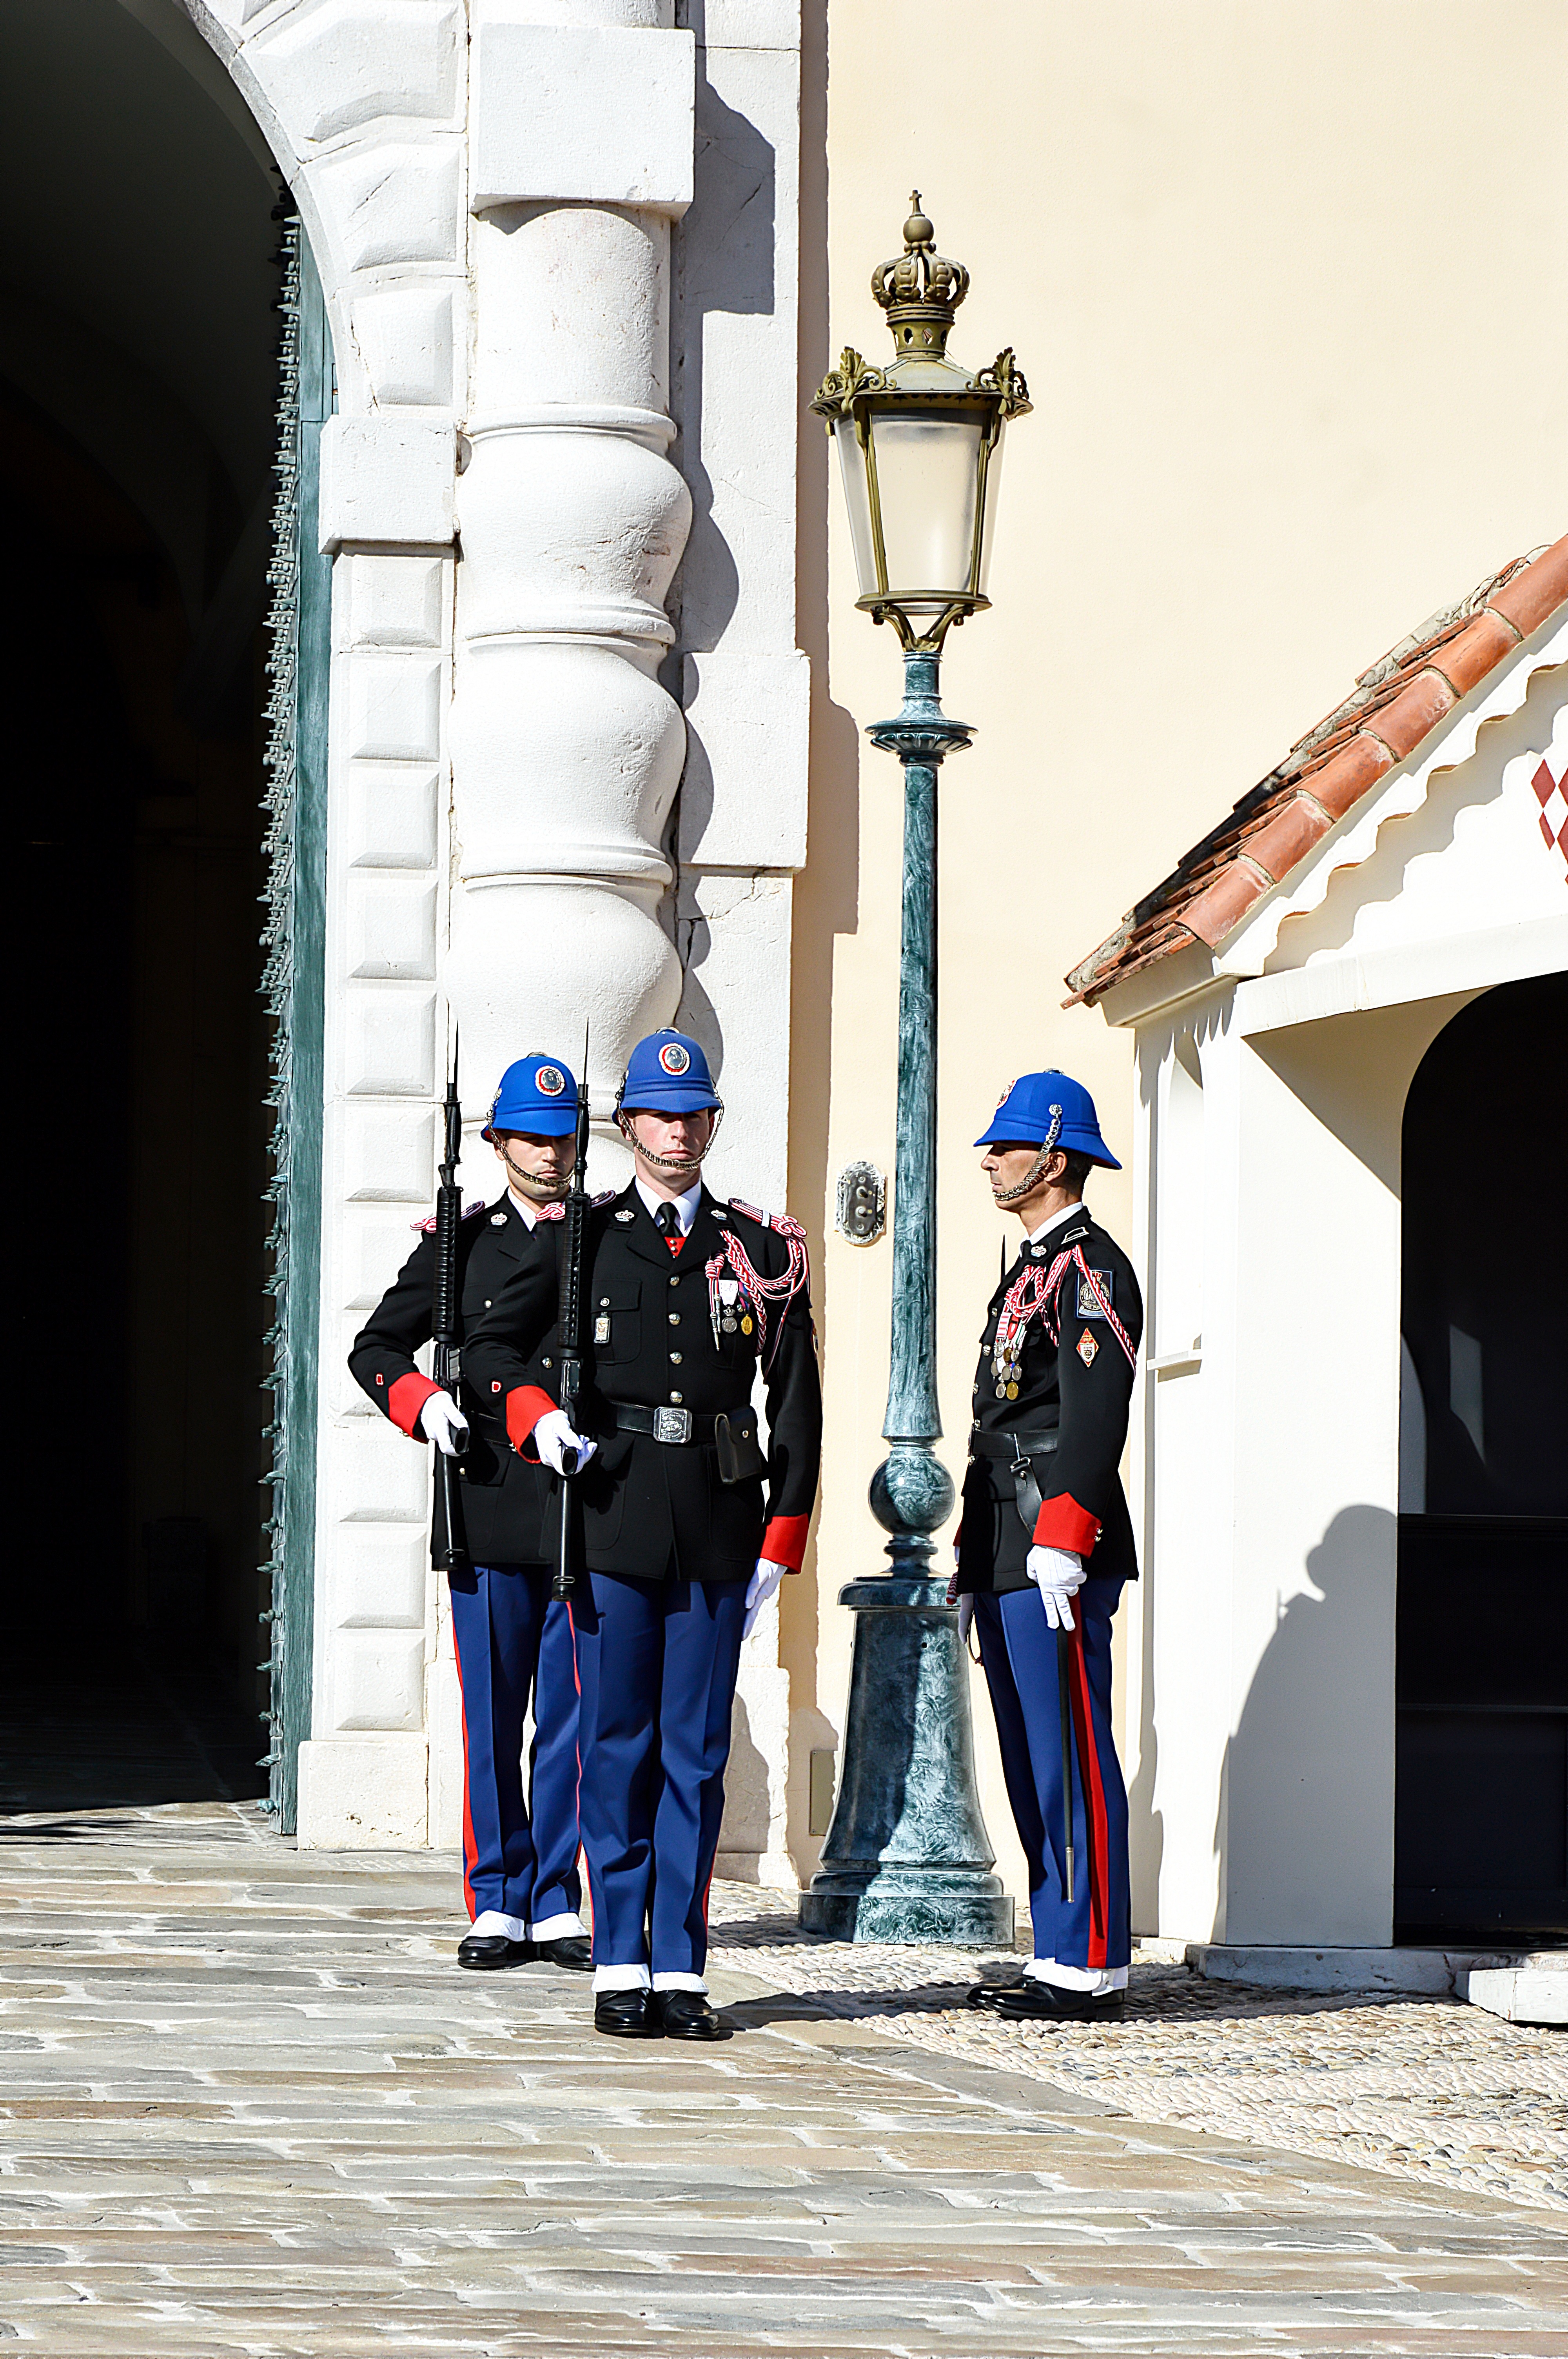
winter, standing, profession, uniform, monaco, guard, changing of the guard, palace of monaco